Love Story (video game)

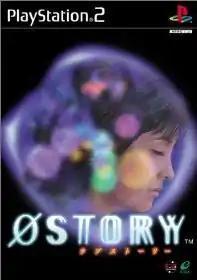

Love Story, stylized as Ø Story, is a Japanese exclusive adventure interactive movie video game developed by General Entertainment and published by Enix on April 27, 2000. It was the first Enix game published on the PlayStation 2, and was part of the campaign to promote the release of the console in Japan.